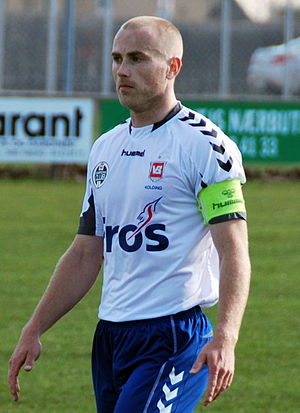
Jens Berthel Askou
Fodboldspilleren Jens Berthel Askou fra Vejle Boldklub Kolding. Her i en testkamp mod Viborg FF på VFFs træningsanlæg på Kirkebækvej i Viborg.
Jens Berthel Askou er en forhenværende professionel dansk fodboldspiller, og nuværende træner.